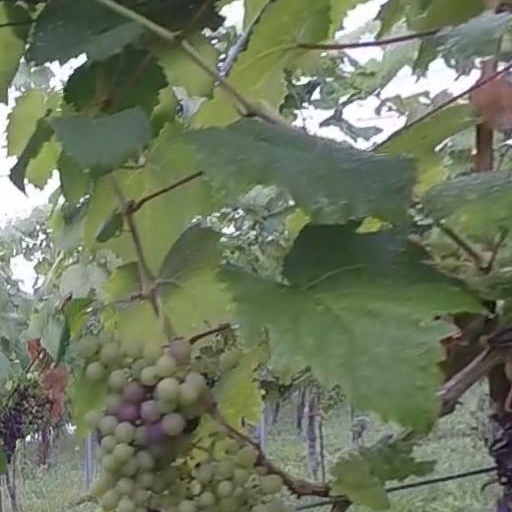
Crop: grape